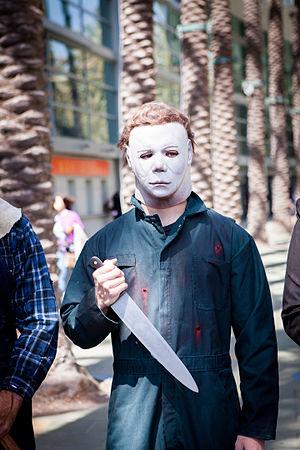
Halloween est une franchise de films d'horreur qui se compose principalement de onze films et de divers produits dérivés.
Michael Myers est le personnage central de la série de films Halloween. Il fut scénarisé pour la première fois dans le film Halloween, La Nuit des masques. Le film raconte l'histoire d'un jeune garçon psychopathe qui fit sa première victime à l'âge de six ans. Le personnage apparaît dans neuf films, ainsi que des romans, des jeux vidéos et dans plusieurs bandes dessinées.